The Village Market

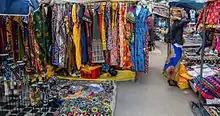
Maasai Market

Tribe is the Village Market hotel. Tribe is situated adjacent to the shopping center with 142 guestrooms and suites.